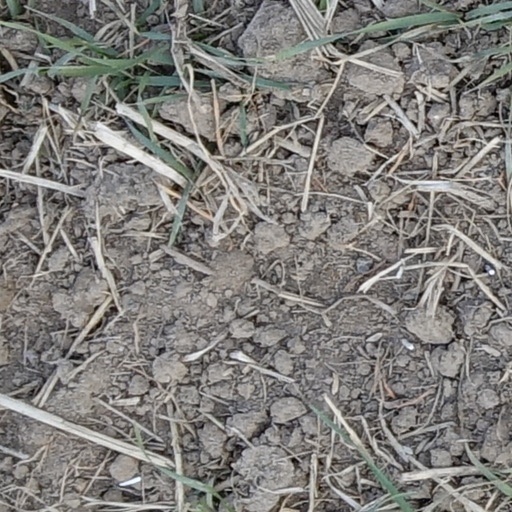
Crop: wheat